Auguste Delaherche

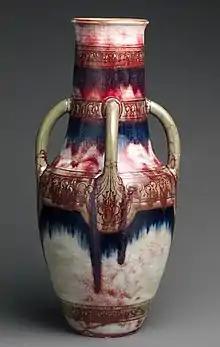
Vase with four green handles, stoneware, c. 1889

In 1894 he left Paris and set up his workshop at "Les Sables Rouges", in the hamlet of Armentières, Oise, near the village of Lachapelle-aux-Pots, and his hometown of Beauvais, and in the traditional stoneware potting district of the Pays de Bray. He was rarely seen in Paris thereafter, though his pieces continued to be sold at the top galleries there, and as a result he acquired in the Paris art scene something of a myth as a rural "hermit". He also began to make porcelain pieces.